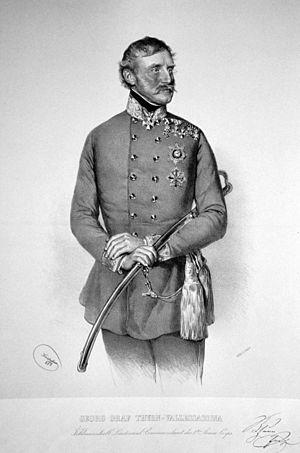
Georg, graf von Thurn ou Georg, graf von Thurn und Valsássina-Como-Vercelli, Freiherr zum Kreuz est un militaire autrichien qui a participé à la deuxième guerre d'indépendance italienne.